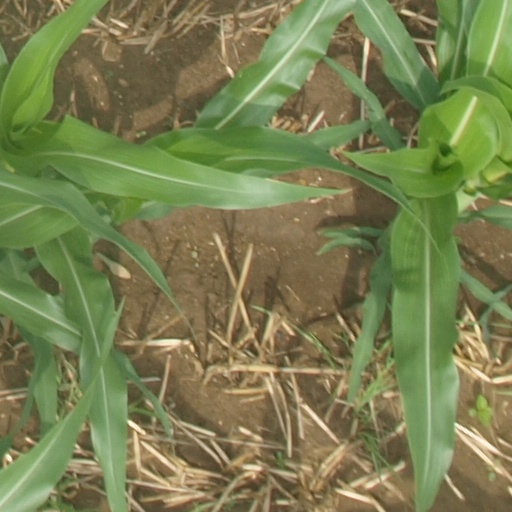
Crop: maize; corn